Botany of Lord Auckland's Group and Campbell's Island

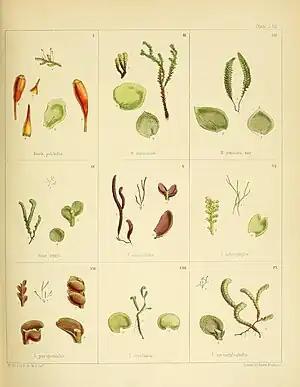
Plate LXII, left to right, than top to bottom: I "Hookeria pulchella", II "H. denticulata", III "H. pennata", IV: "Jungermannia stygia", V "J. acinacifolia", VI: "J. ochrophylla", VII "J. perigonialis", VIII "J. occlusa", IX "J. strongylophylla"

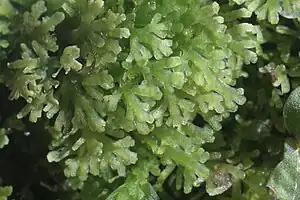
"J. multifida", now assigned to "Riccardia"

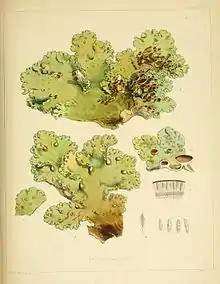
The lichen ""Sticta freycinetii"" ("Pseudocyphellaria glabra")

The "Flora Antarctica" contains a very large number of liverwort species from the Auckland and Campbell Islands, at that time almost all assigned to the genus "Jungermannia". Of the 82 species mentioned in the "Flora Antarctica", 79 have since been reassigned to other genera in the Jungermanniales. Hooker credits the scientists in the Cryptogamic Botany Department, especially Thomas Taylor, for their expertise and cooperation in preparing the sections on mosses, liverworts and lichens. The species published under their common authorship are generally indicated by Hook.f & Taylor. This has been omitted in this section for brevity. Authors are also not indicated with type species that have later been transferred to another genus while retaining the original species epithet, because this authority appears in the new combination between brackets. All other author (combinations) were indicated though.